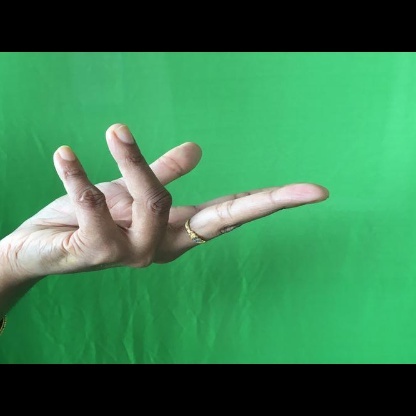
Mudra: Alapadmam